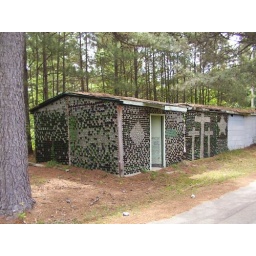
Amazing little bottle house in Mississippi.